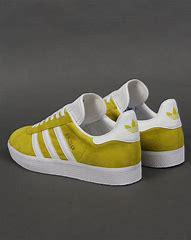
Brand: Adidas
Model: Gazelle